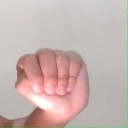
अक्षर: ठ